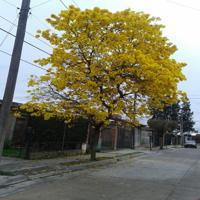
Weather: cloudy or overcast